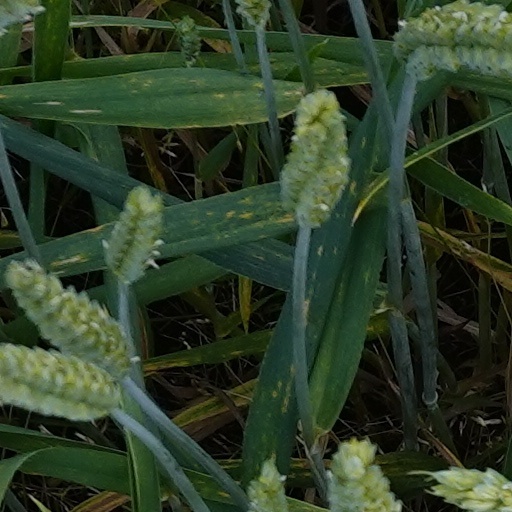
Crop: wheat